The Last Exorcism

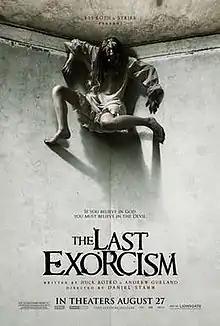
Theatrical Release Poster

The Last Exorcism is a 2010 American found footage supernatural horror film directed by Daniel Stamm. It stars Patrick Fabian, Ashley Bell, Iris Bahr, Caleb Landry Jones, and Louis Herthum.